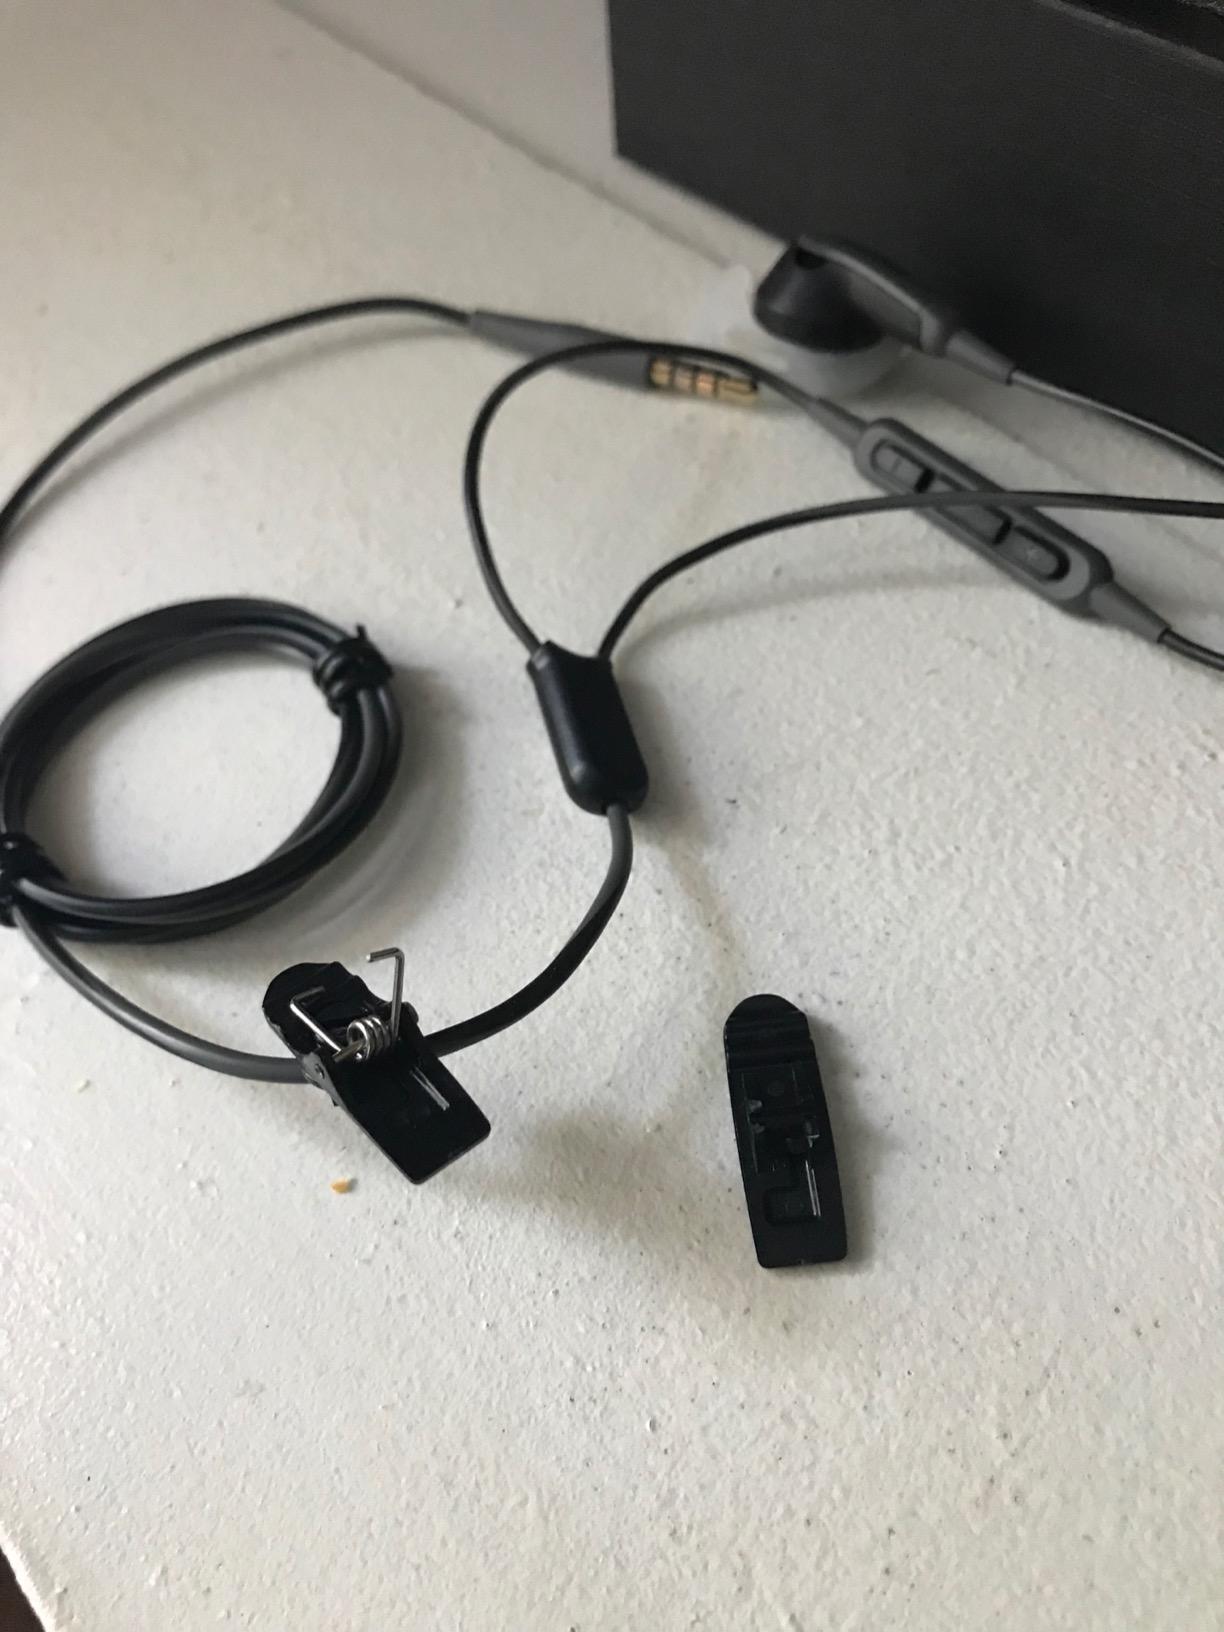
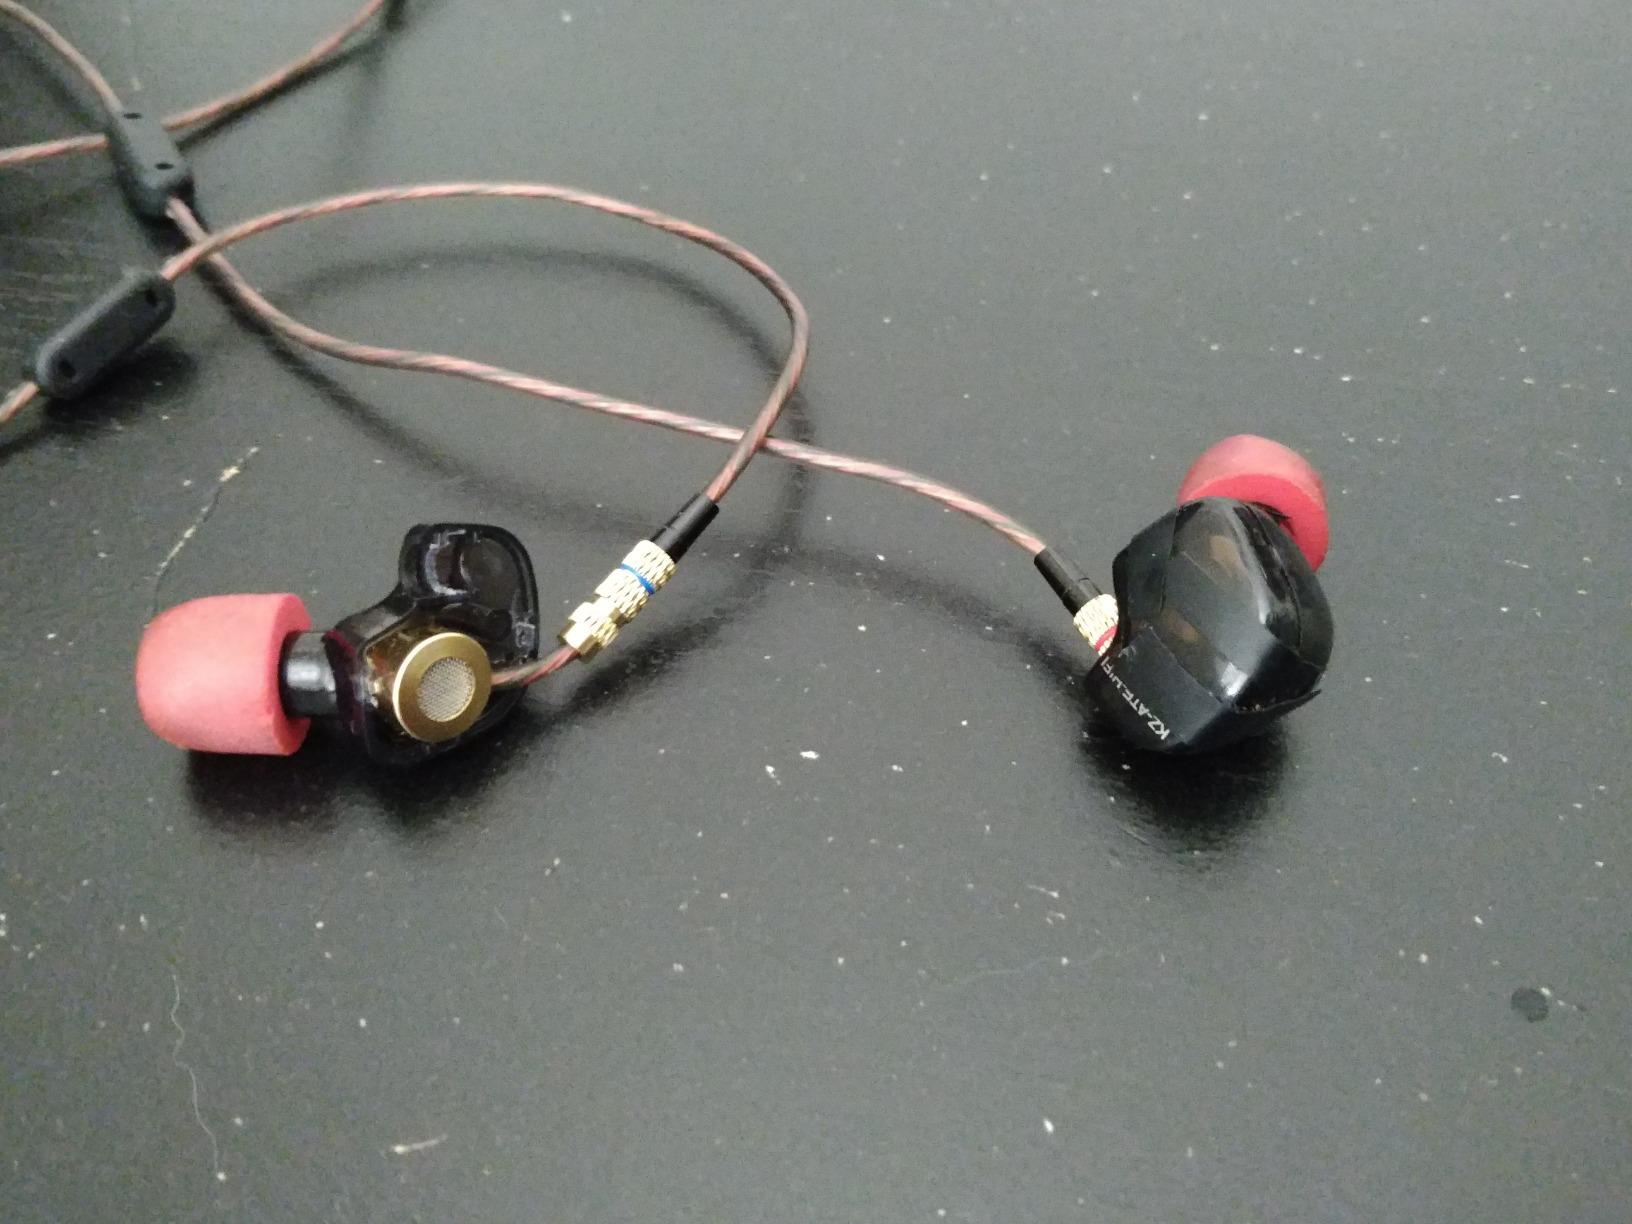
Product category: headphones
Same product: no